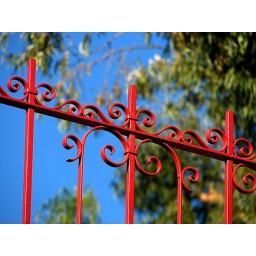
Just a random shot...I thought the red looked niced against the sky and trees.